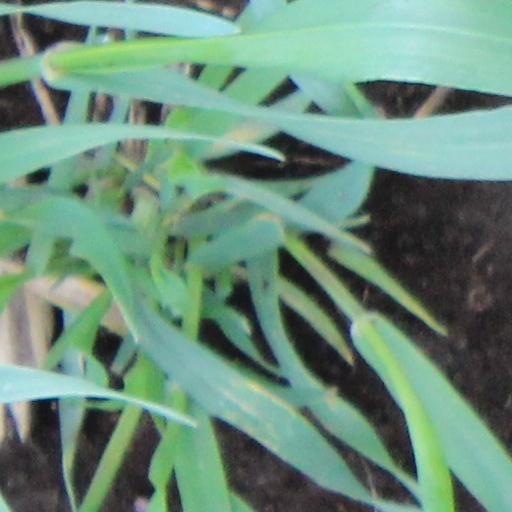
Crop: wheat